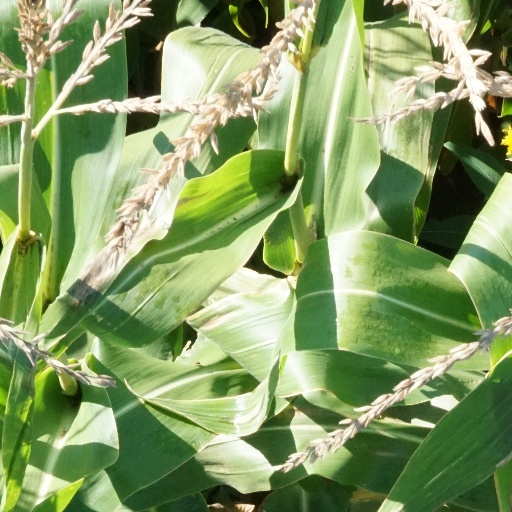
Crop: maize; corn